Alabama literature

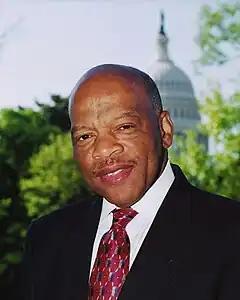
John Lewis, author of the March trilogy

"" was published in 2013 by Therese Anne Fowler. The novel explores the story of Zelda Fitzgerald from when she met her future-husband, F. Scott Fitzgerald, in Montgomery, Alabama, and how she became known as 'the first American flapper'. In the afterword, Fowler emphasizes that "Z: A Novel of Zelda Fitzgerald" is not an autobiography, but rather a work of fiction based on her life.